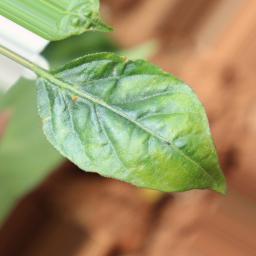
Label: mites_and_trips